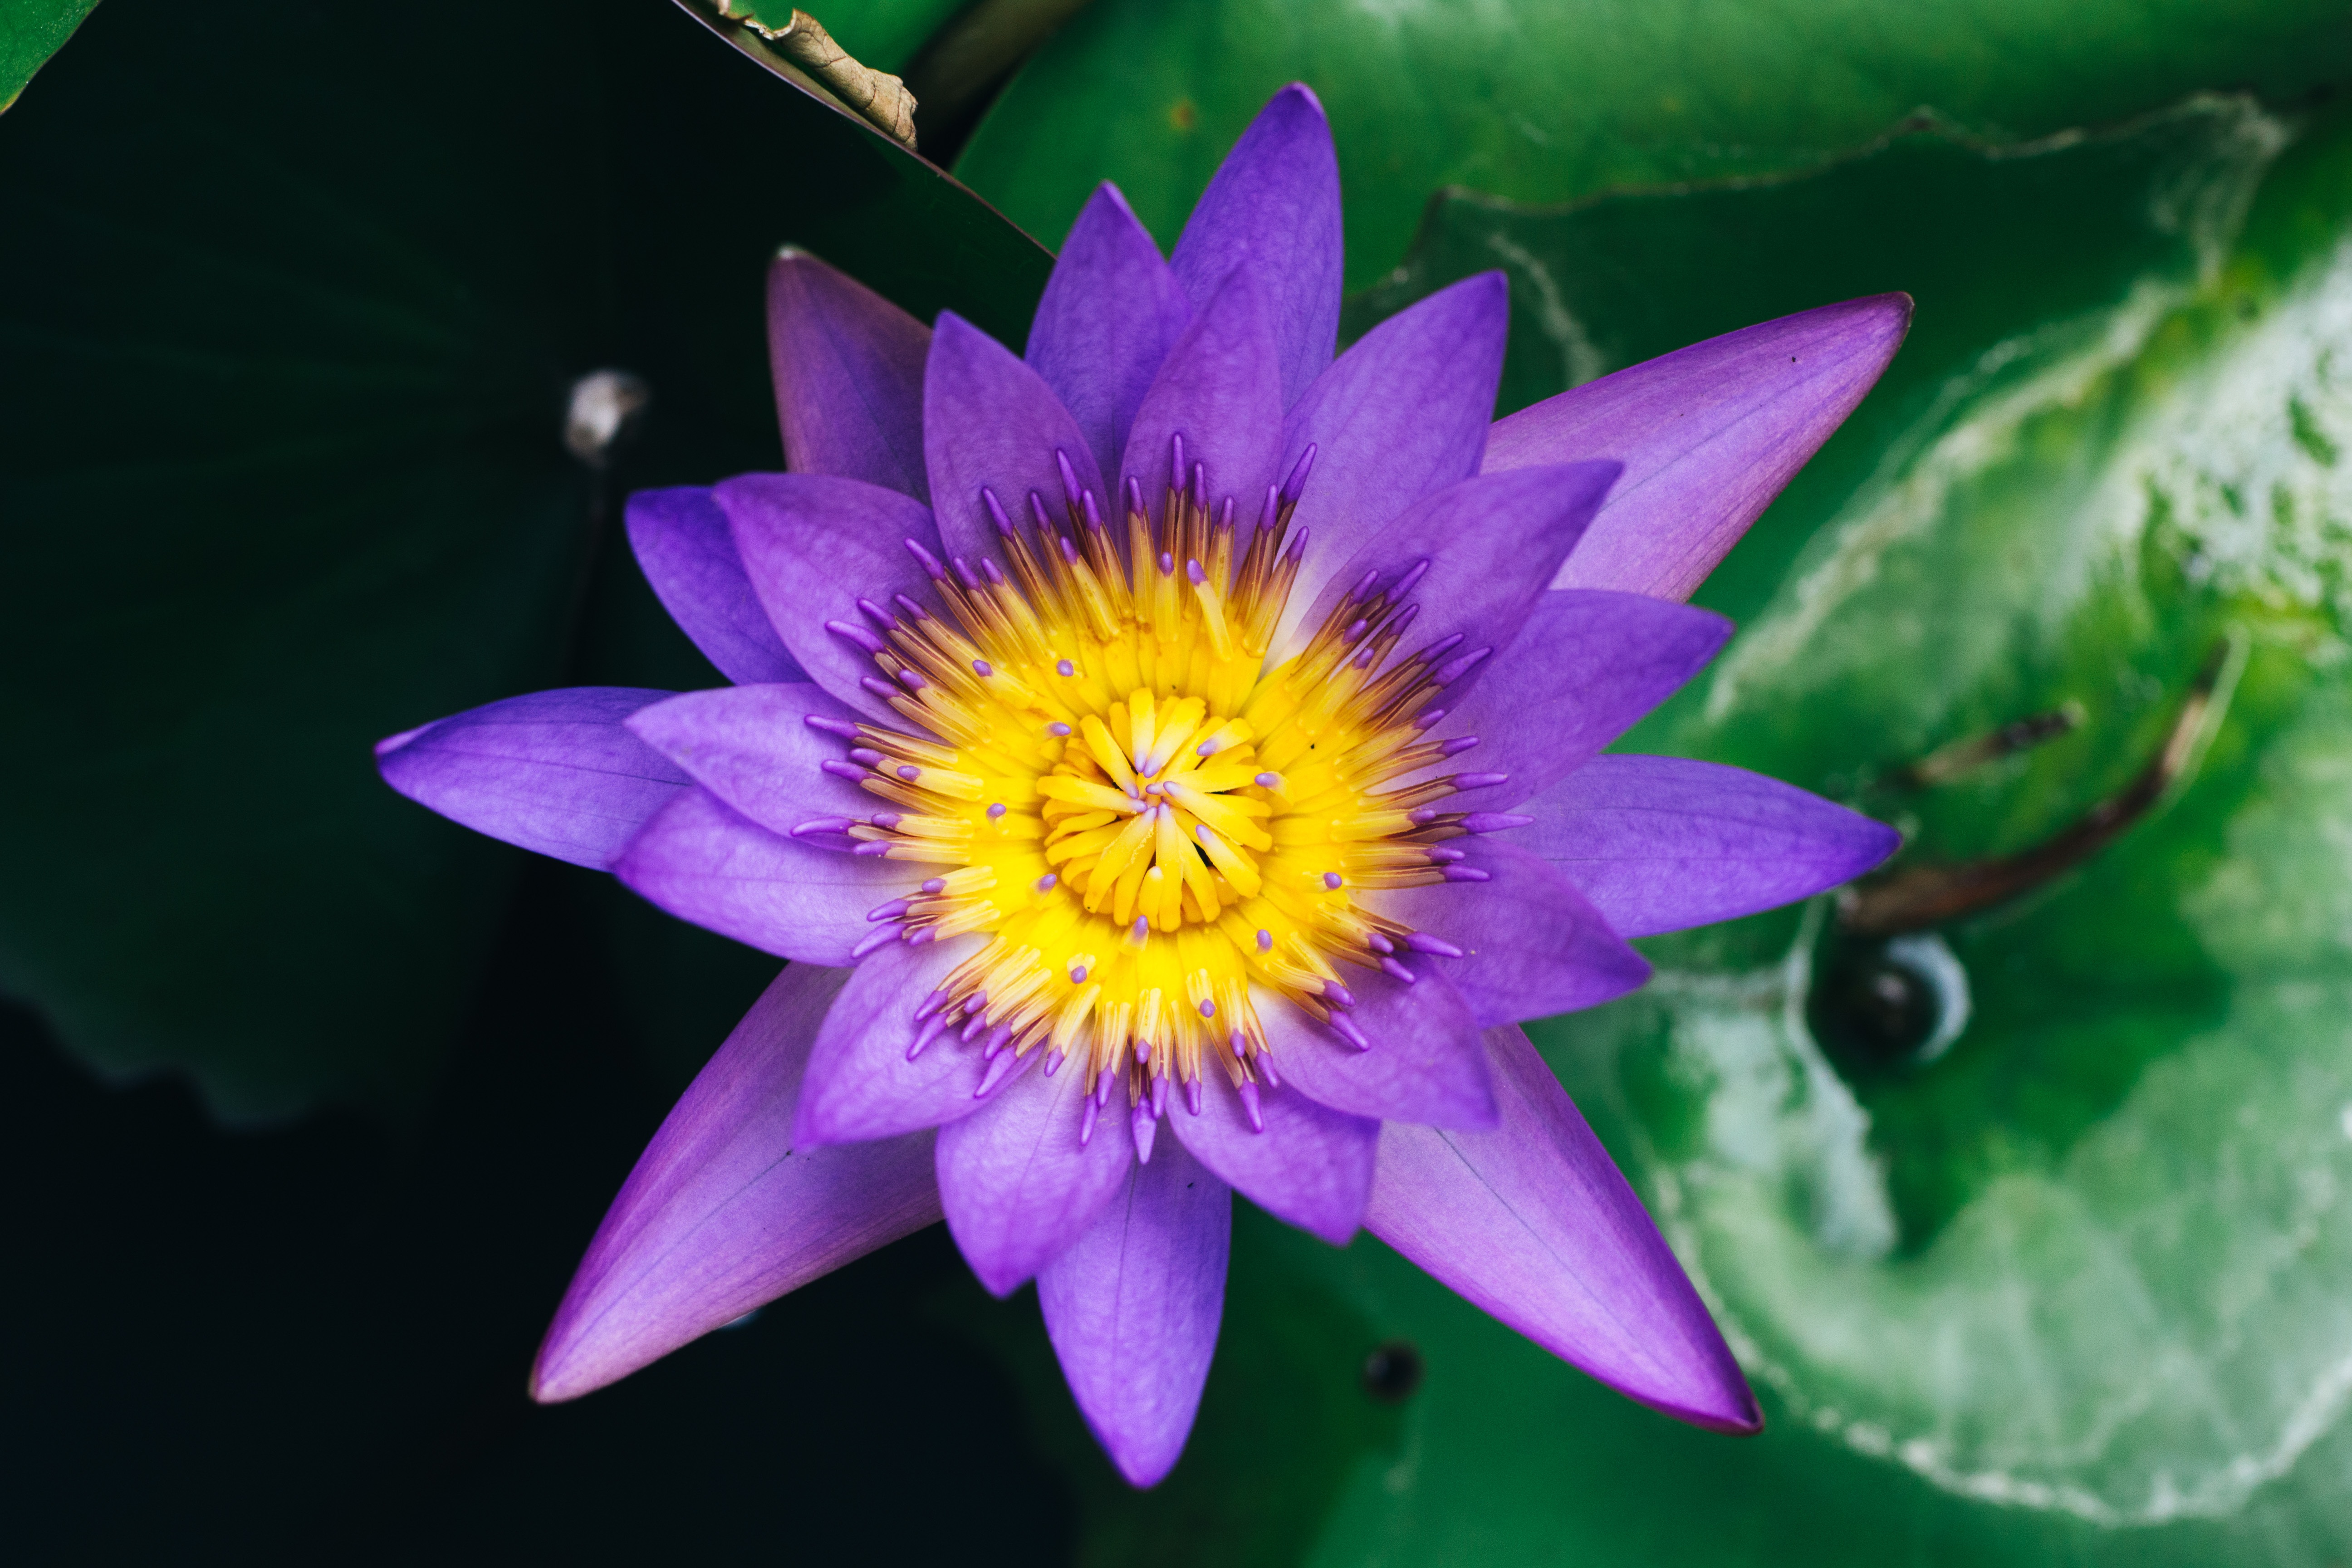
blossom, plant, photography, flower, purple, petal, pond, green, botany, sacred lotus, aquatic plant, flora, water lily, wildflower, close up, lotus, macro photography, lily pads, flowering plant, land plant, lotus family